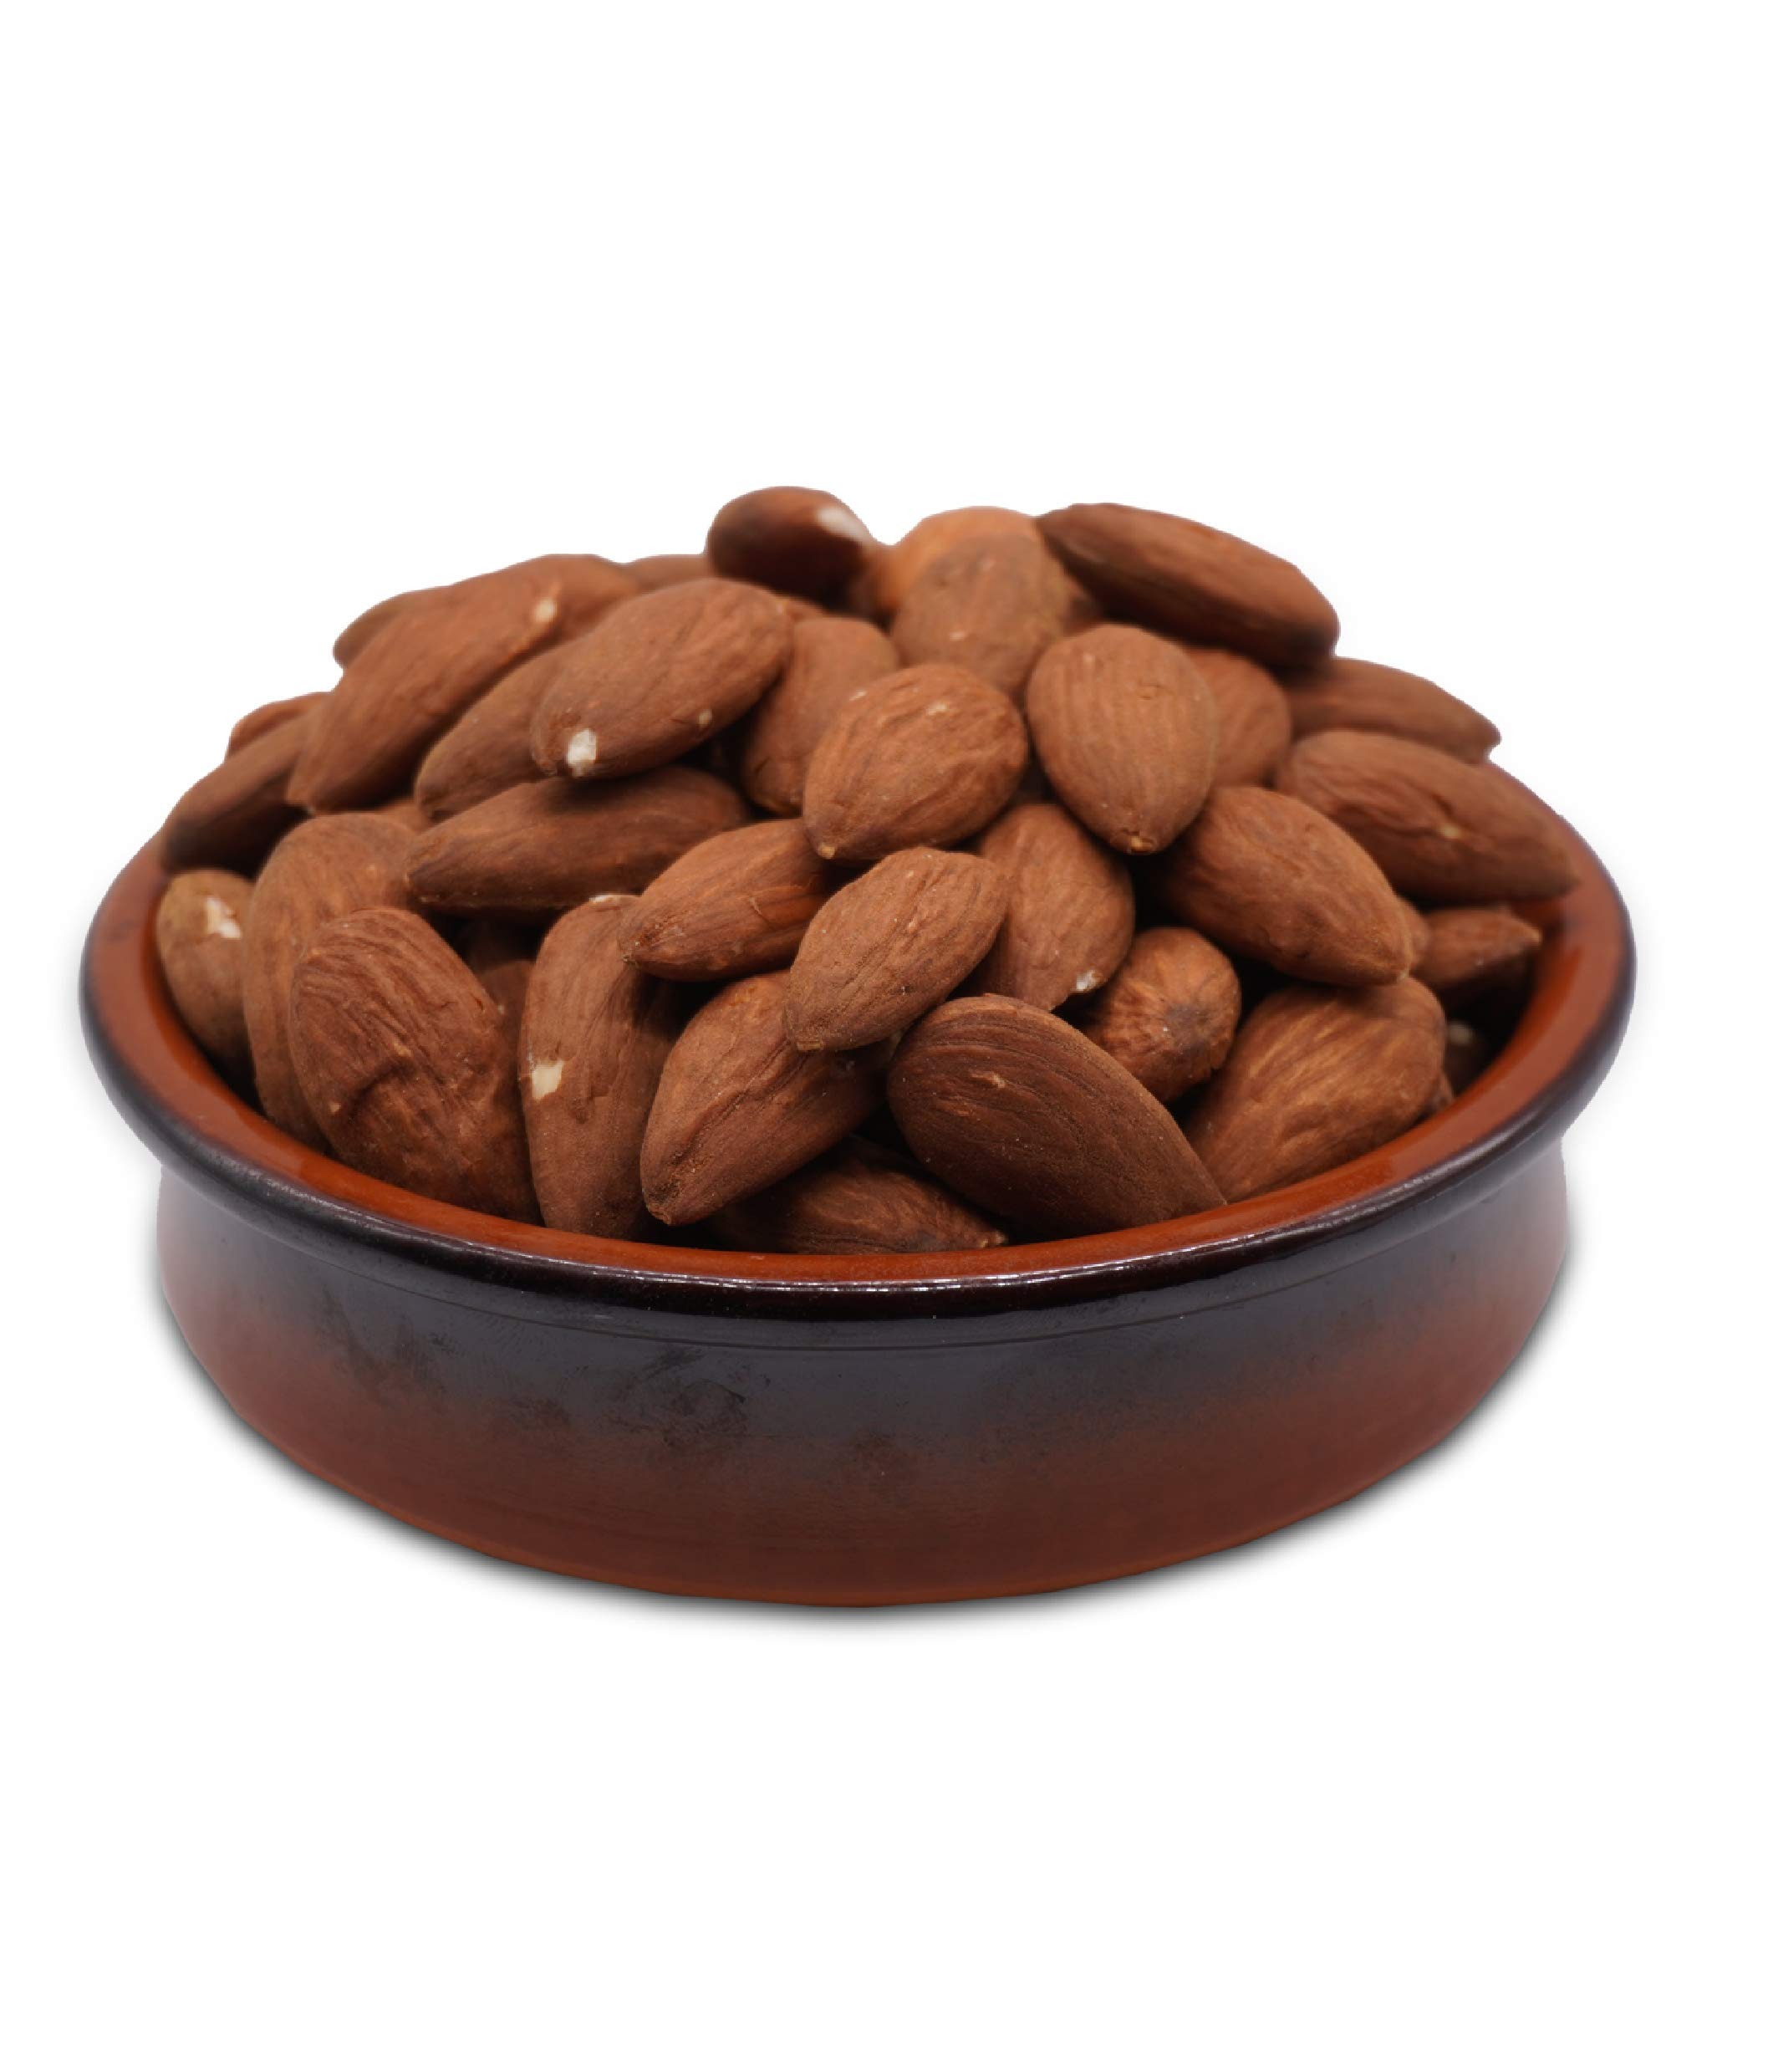
Item Name: Secret Garden`s Whole Natural Roasted Almond Packed in Resealable Bags(2LB)
Value: 32.0
Unit: Ounce

Price: 24.99